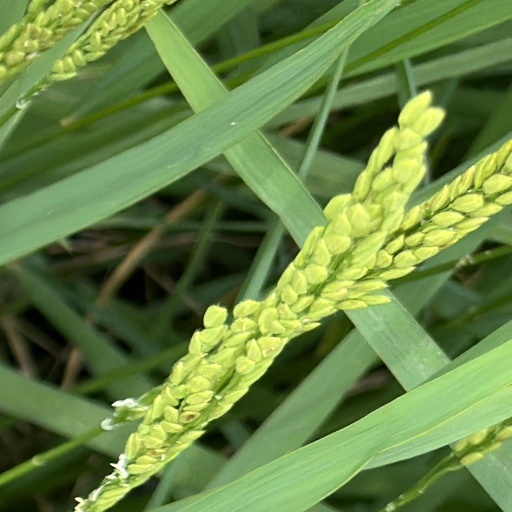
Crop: rice